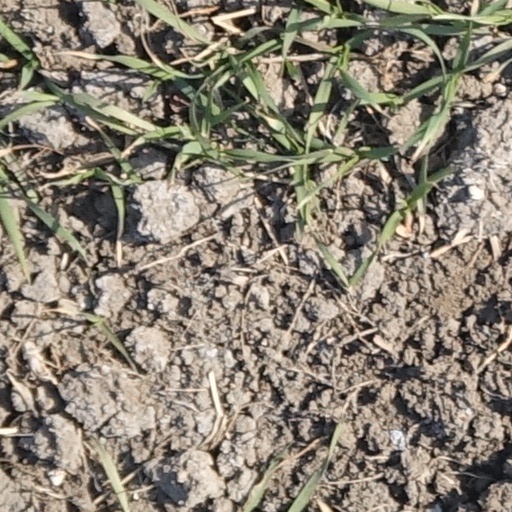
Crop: wheat